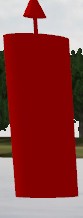
Label: lateral_starboard
Descriptions: uniform red surface without any stripes ||| red lateral mark on the starboard side ||| starboard-hand buoy painted in solid red ||| red cone-shaped top mark